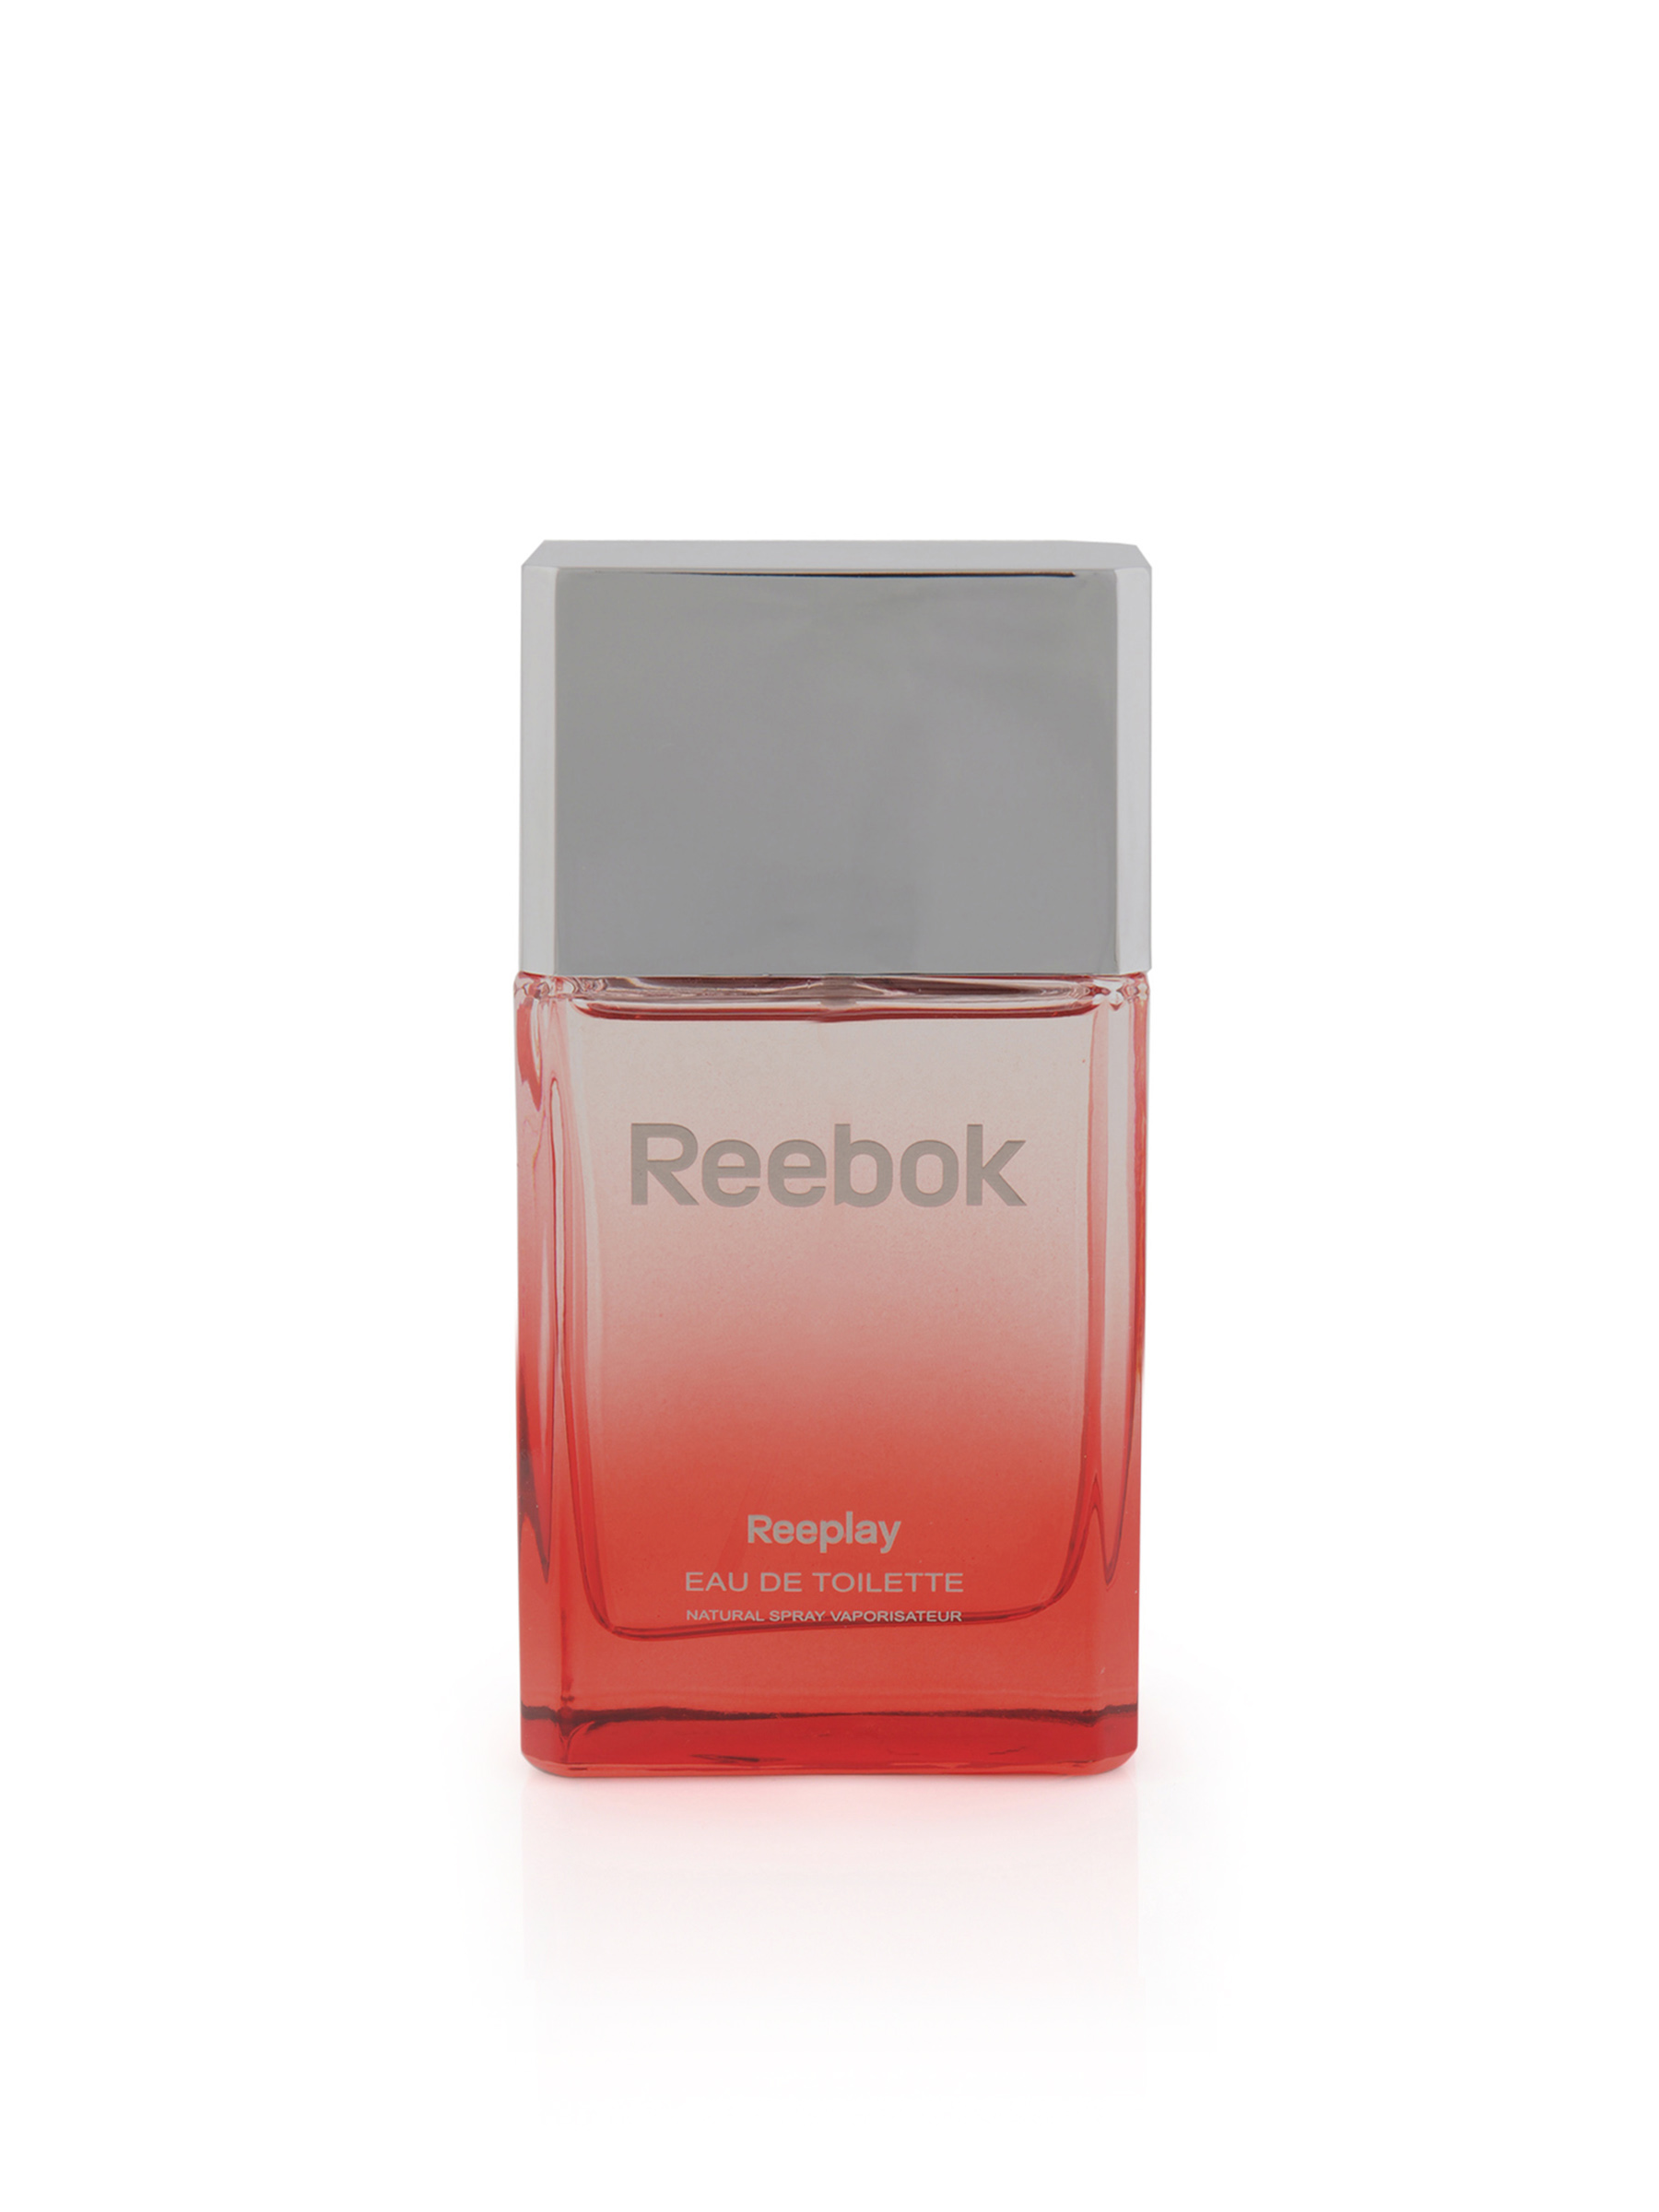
Reebok Reeplay Men Perfumes
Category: Personal Care / Fragrance / Perfume and Body Mist
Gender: Men
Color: White
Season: Spring 2017
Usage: Casual